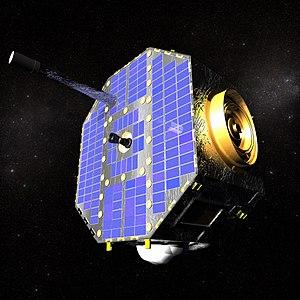
Interstellar Boundary Explorer, plus connu sous son acronyme IBEX, est un petit satellite scientifique de la NASA chargé de cartographier l'héliopause c'est-à-dire la frontière séparant l'héliosphère du milieu interstellaire. Le satellite fait partie du programme Explorer de l'agence spatiale.